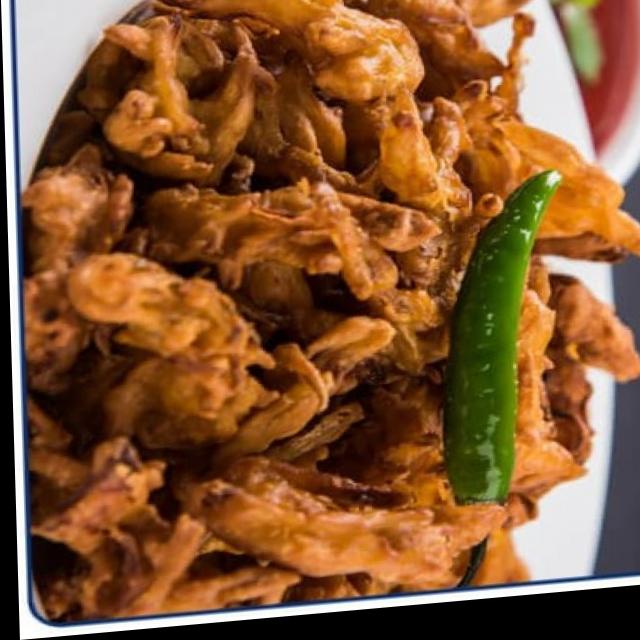
Dish: pakode